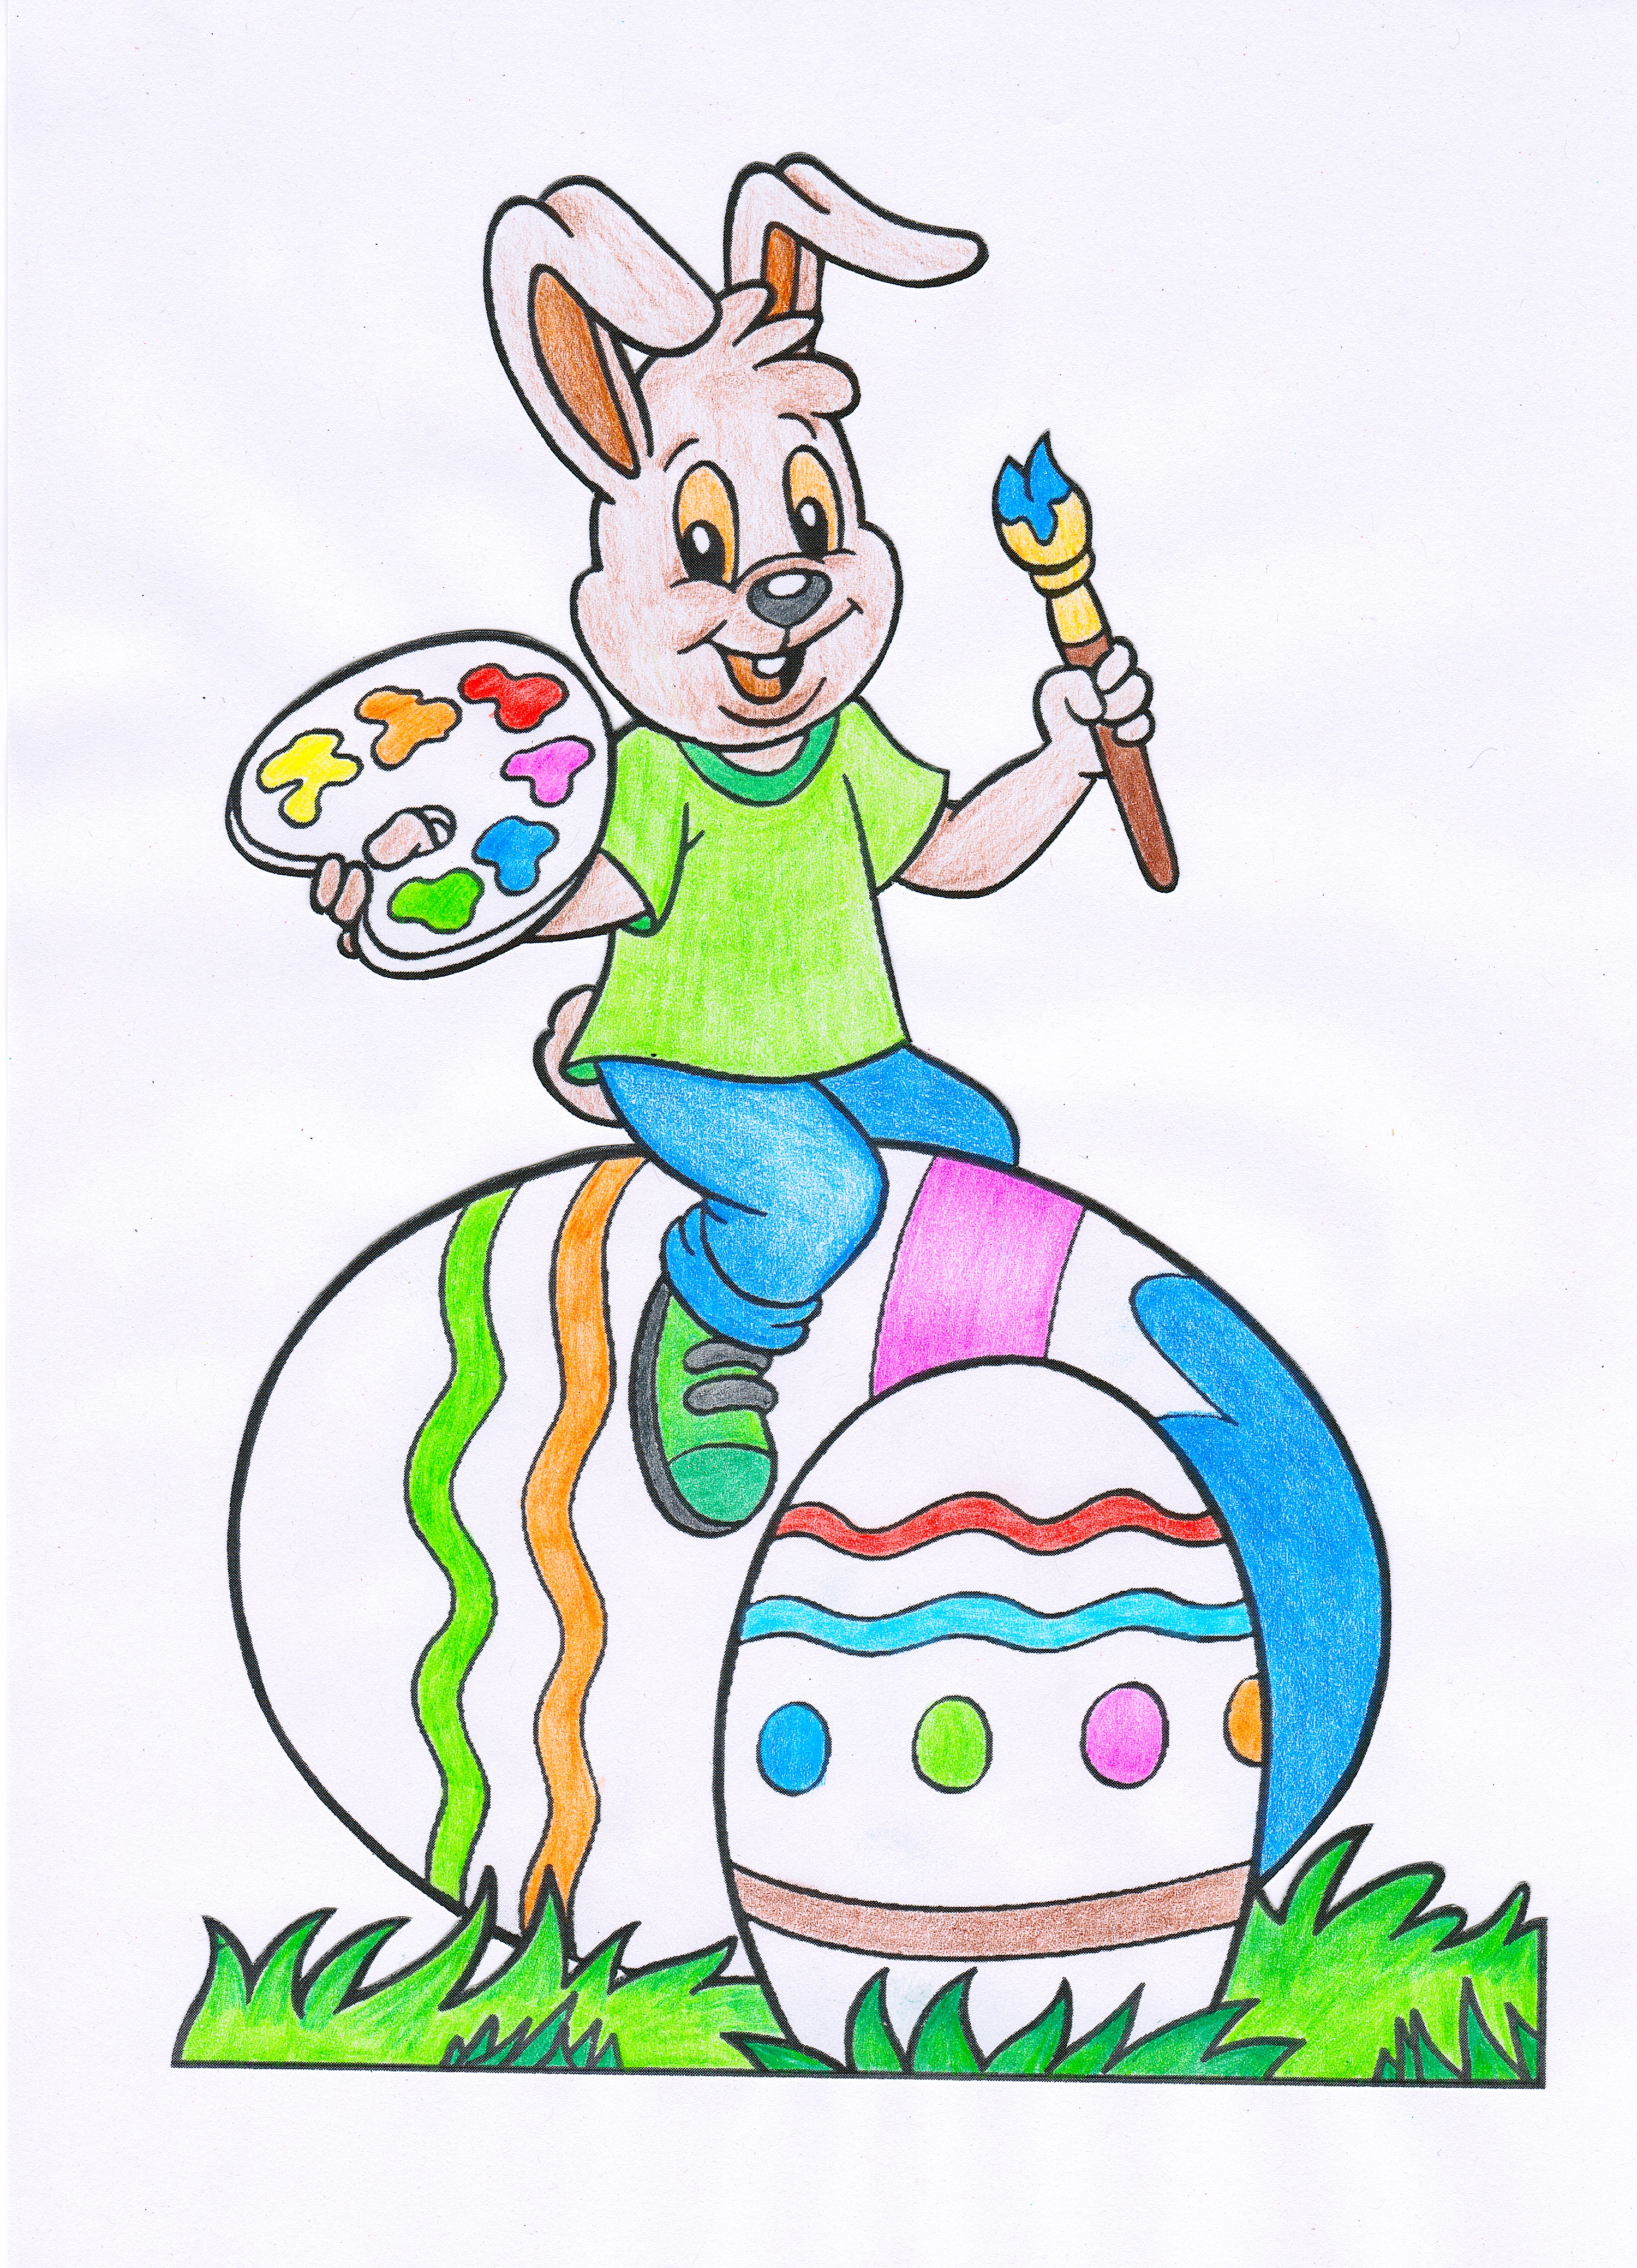
color, colorful, illustration, joy, easter, easter bunny, cartoon, easter egg, clip art